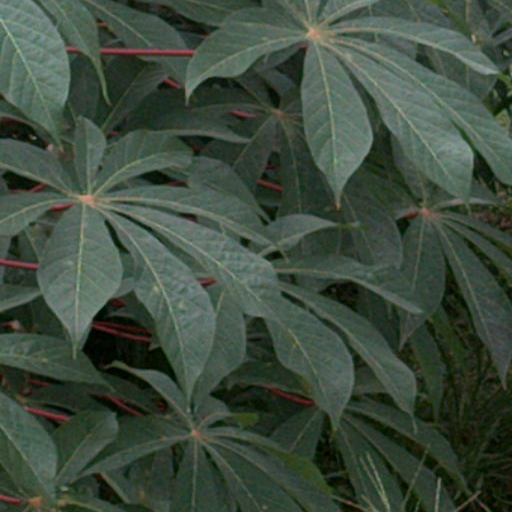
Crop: cassava